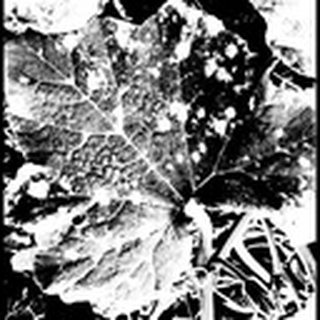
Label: cotton_powdery_mildew